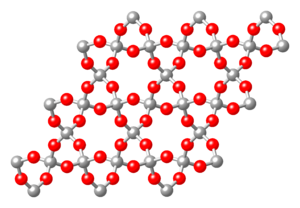
Geoteknik / Geotekniske discipliner / Jordmekanik / Mineraler
Kvarts' rumgitterformede krystalstruktur, vist med røde iltatomer og grå siliciumatomer.
Geoteknik er en ingeniørvidenskab, som undersøger vekselvirkningen mellem menneskeskabte konstruktioner og deres underlag, når disse konstruktioner placeres på eller i naturens jord- eller bjergarter. Populært kan man beskrive det som videnskaben om, hvordan man stiller tunge ting på jorden, uden at de bevæger sig.